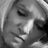
Emotion: sad